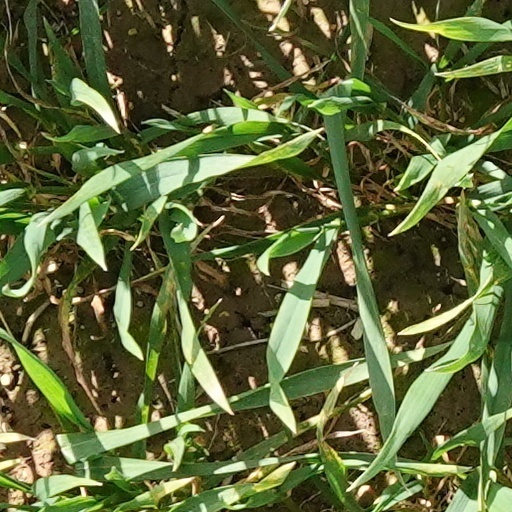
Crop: wheat